Kevin McCarthy

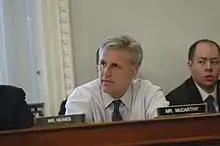
McCarthy at a 2008 oversight hearing of the House Natural Resources Subcommittee on Water and Power

On November 17, 2010, the House Republican Conference selected McCarthy to be the House majority whip in the 112th Congress. In this post, he was the third-ranking House Republican, behind Speaker John Boehner and majority leader Eric Cantor.